Pyknon

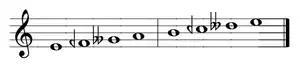
Two pyknic enharmonic tetrachords, together comprising the Greek Dorian octave species in the enharmonic genus

In the enharmonic genus, the large incomposite interval was originally a ditone (the major third of Pythagorean tuning), leaving a "pyknon" with a total width of just a semitone. The Pythagorean ditone is equivalent to two 9:8 "epogdoa", or major seconds), together an interval of 81:64, thus leaving a "pyknon" of 256:243—a limma (minor Pythagorean semitone), but how the "pyknon" was exactly (that is by exact mathematic calculation) divided into its two component intervals is not known. The tuning of Eratosthenes, as reported by Aristoxenus, uses a major third of 19:15 with the two unequal intervals of the "pyknon" in the ratios of 40:39 and 39:38. Although Aristoxenus also implies that the two intervals of the "pyknon" in the enharmonic genus may be equal, the anonymous author of the Euclidean "Sectio Canonis" (P18) is unequivocal: "The "parhypatai" and "tritai" do not divide the "pyknon" into equal intervals".